Rachele Bastreghi

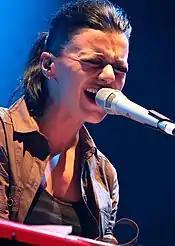
Bastreghi in 2010

Rachele Bastreghi (born 15 July 1977) is an Italian singer, songwriter, and musician, member of the indie rock band Baustelle.